Bermuda shorts

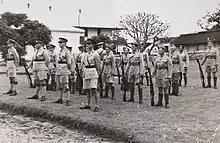
22 June 1940 Prospect Camp inspection by Lieutenant-General Sir Denis Bernard of 1st Bermuda Volunteer Rifle Corps Contingent to the Lincolnshire Regiment showing officers' and Other Ranks wearing shorts

Bermuda shorts, also known as walk shorts or dress shorts, are a particular type of short trousers, worn as semi-casual attire by both men and women. The hem, which can be cuffed or un-cuffed, is around above the knee.